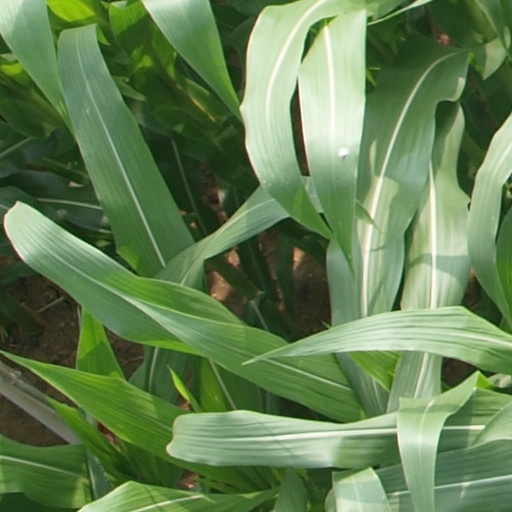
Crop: maize; corn